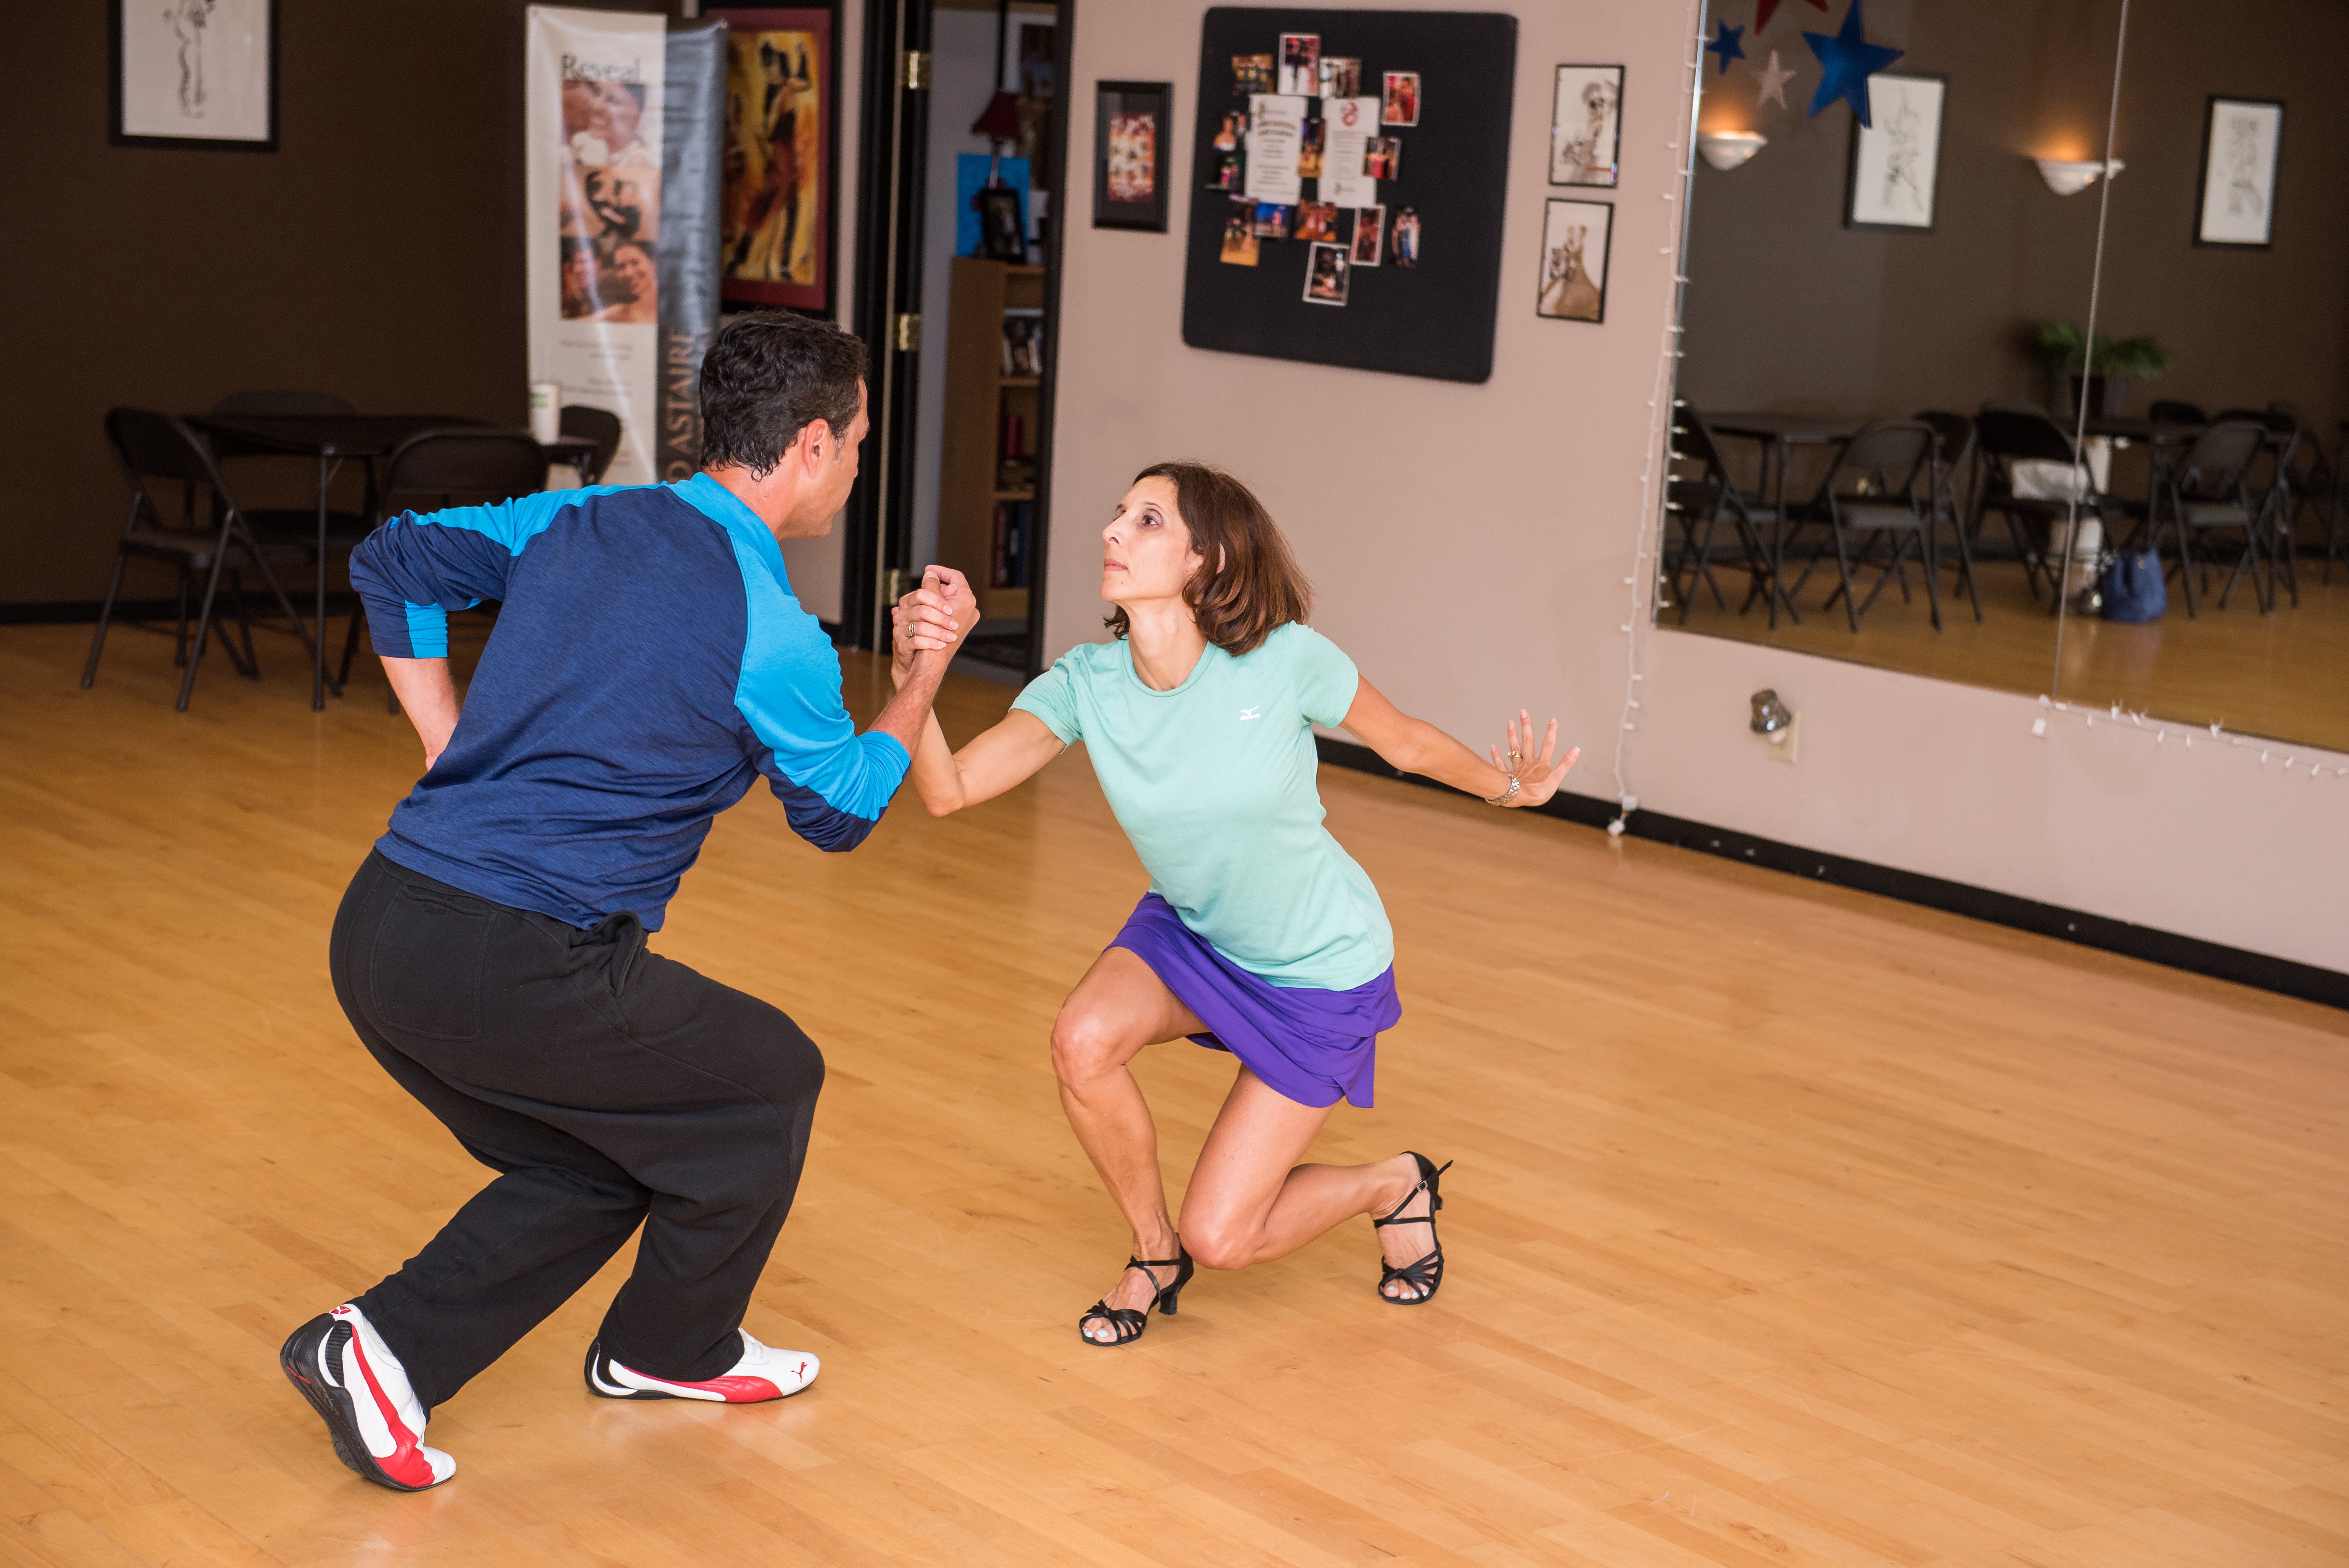
person, female, dance, dancer, sports, entertainment, practice, performing arts, physical exercise, human action, physical fitness